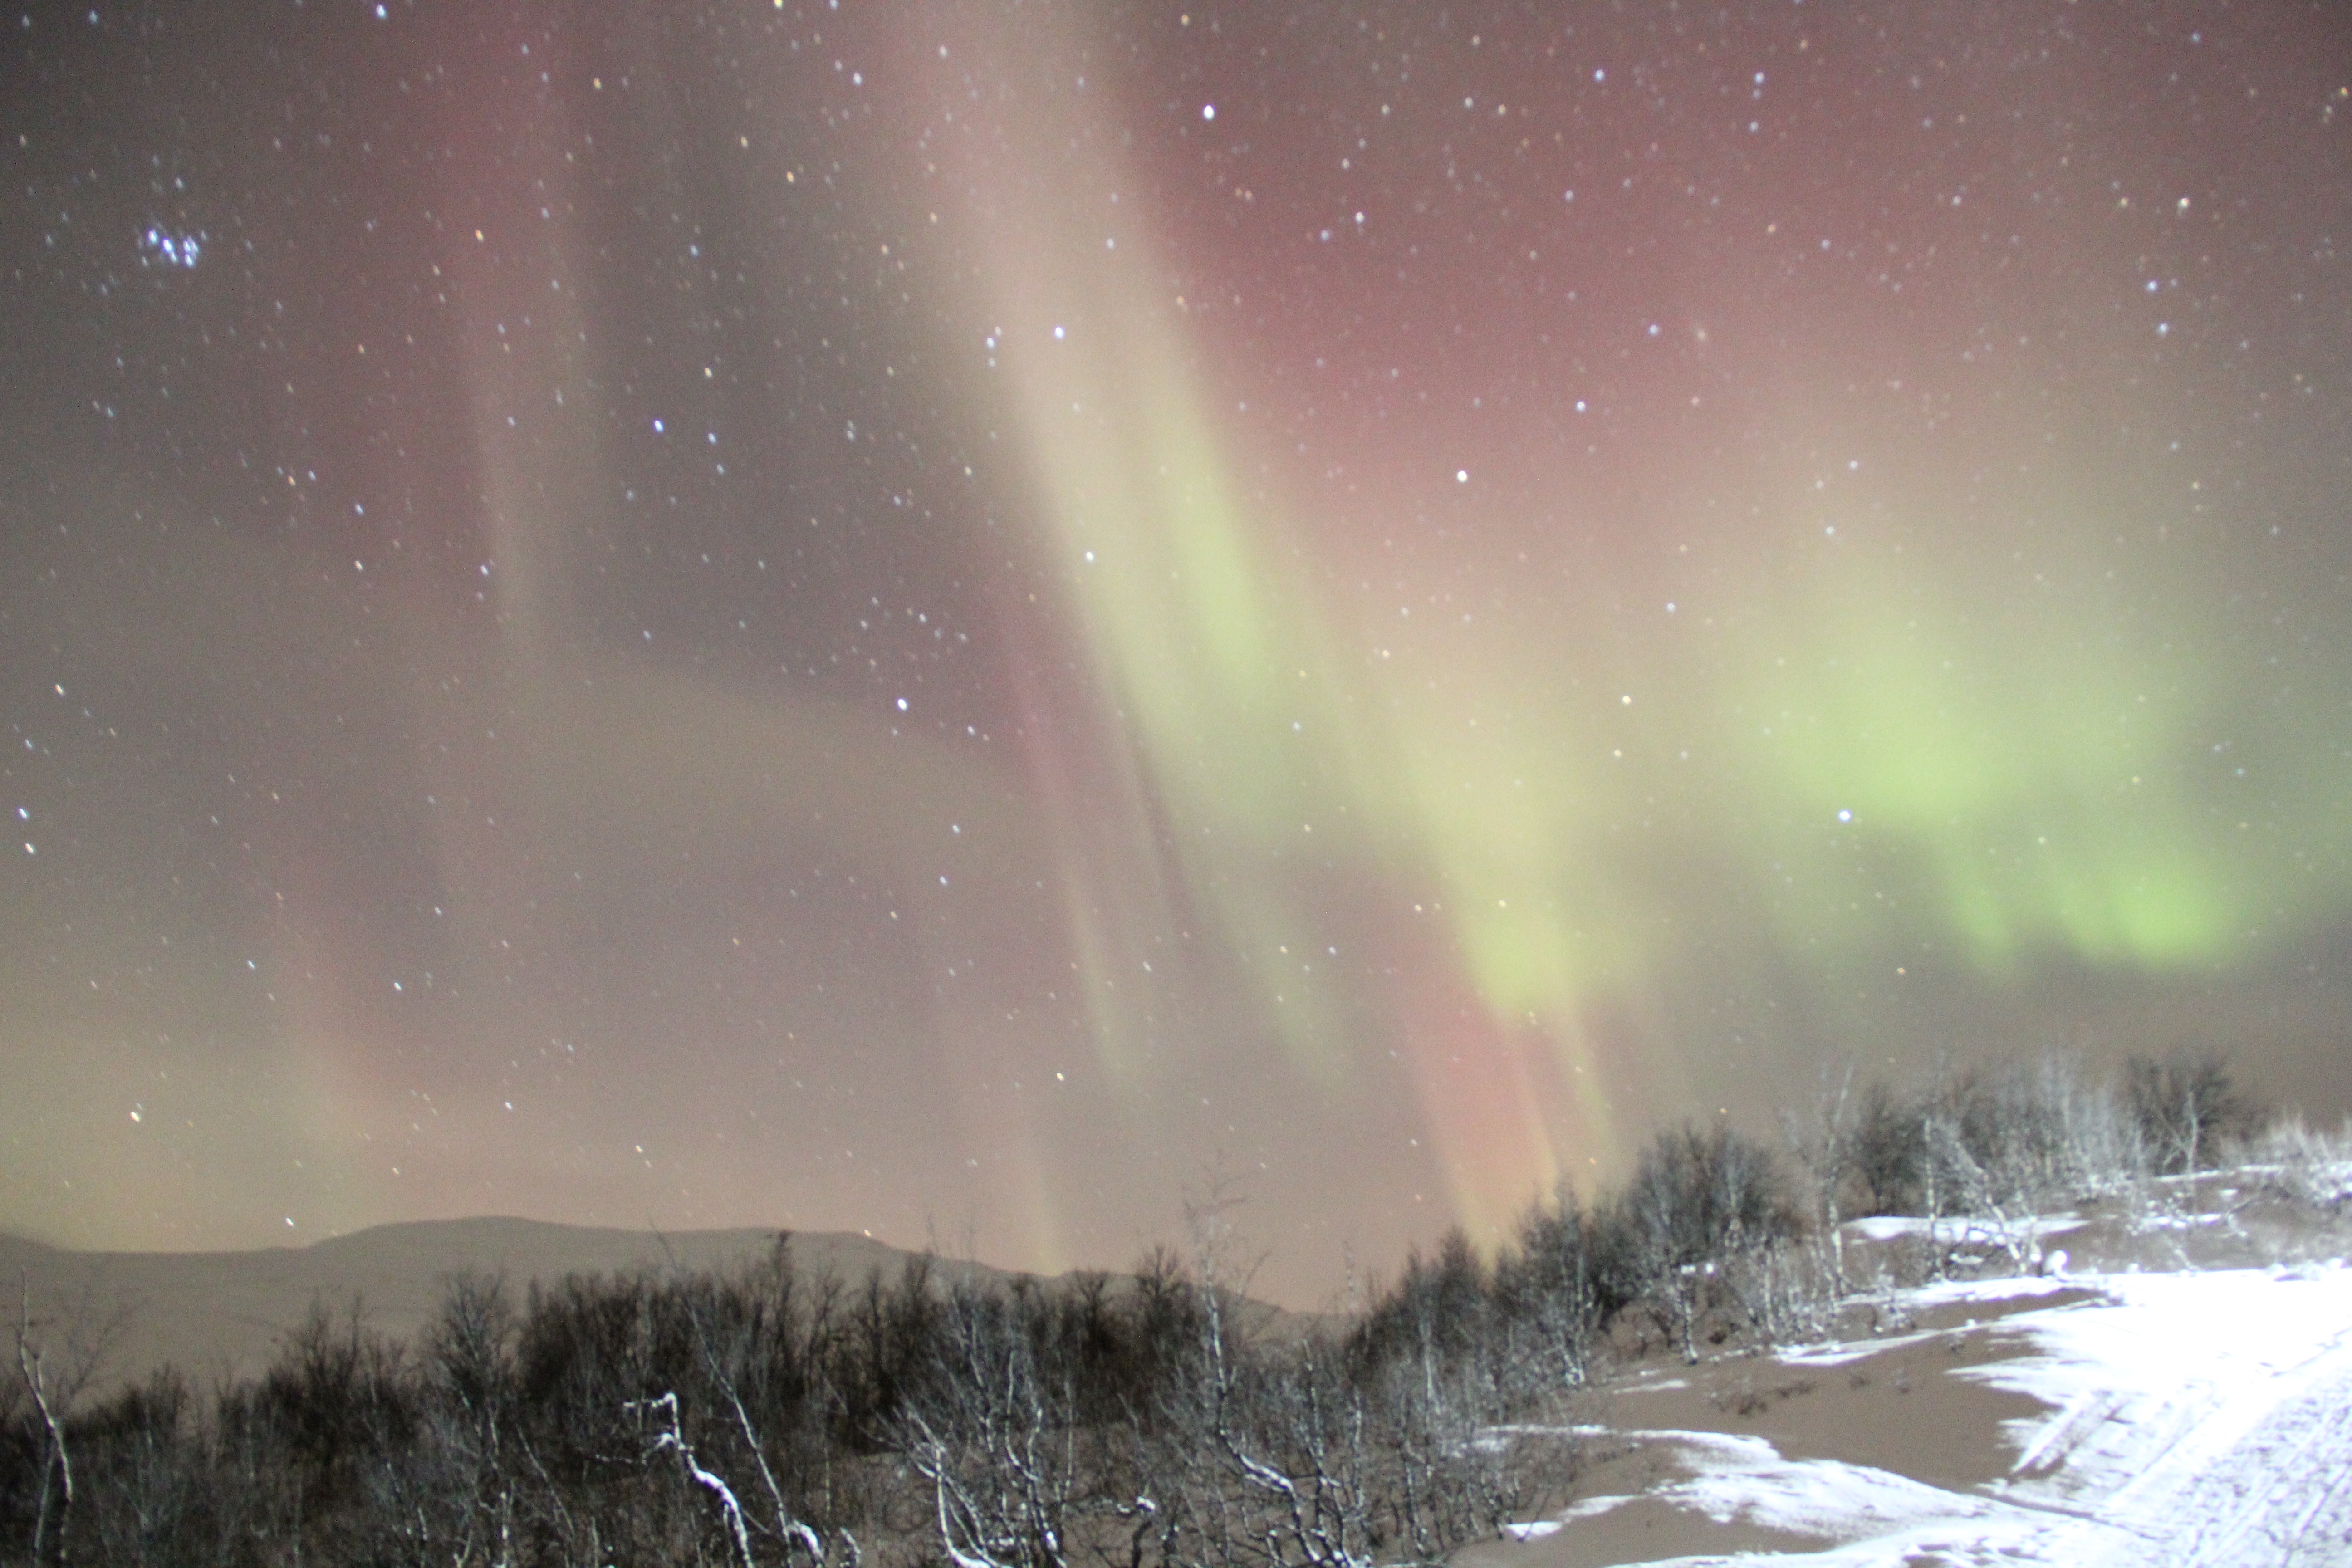
atmosphere, weather, aurora, sweden, the northern lights, real shot